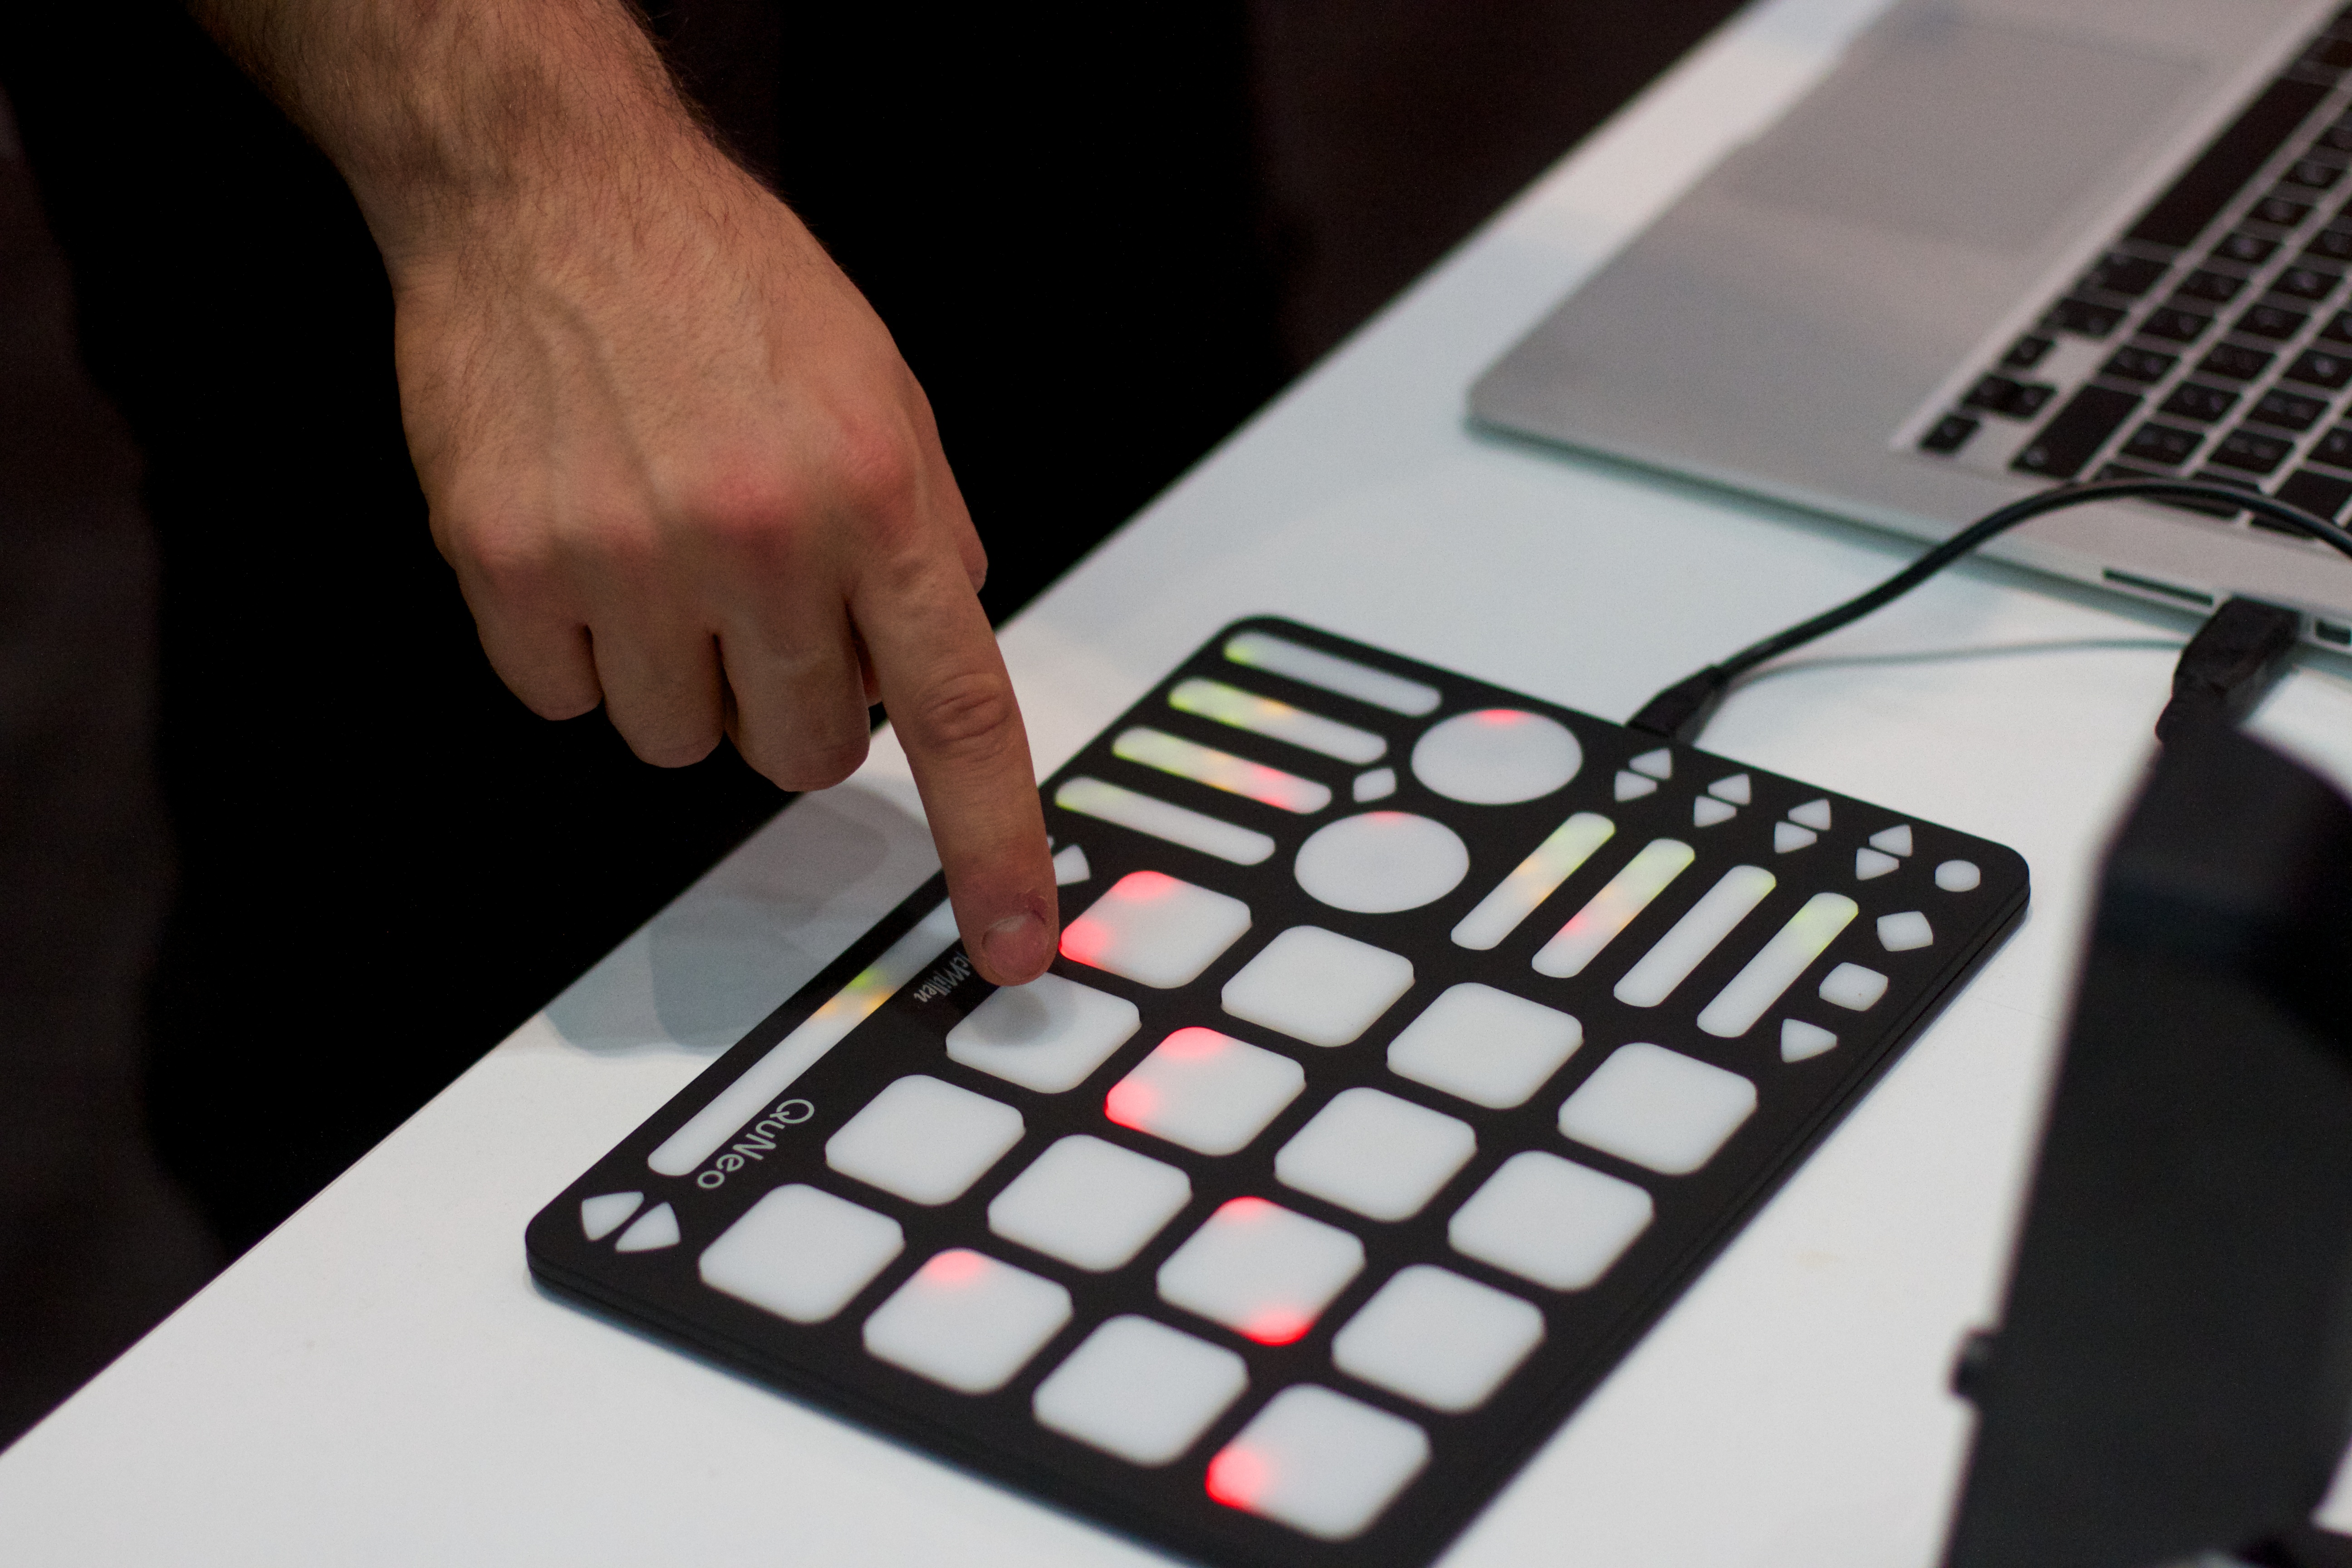
hand, technology, white, black, toy, design, mozfest, synthesizer, computer keyboard, electronic instrument